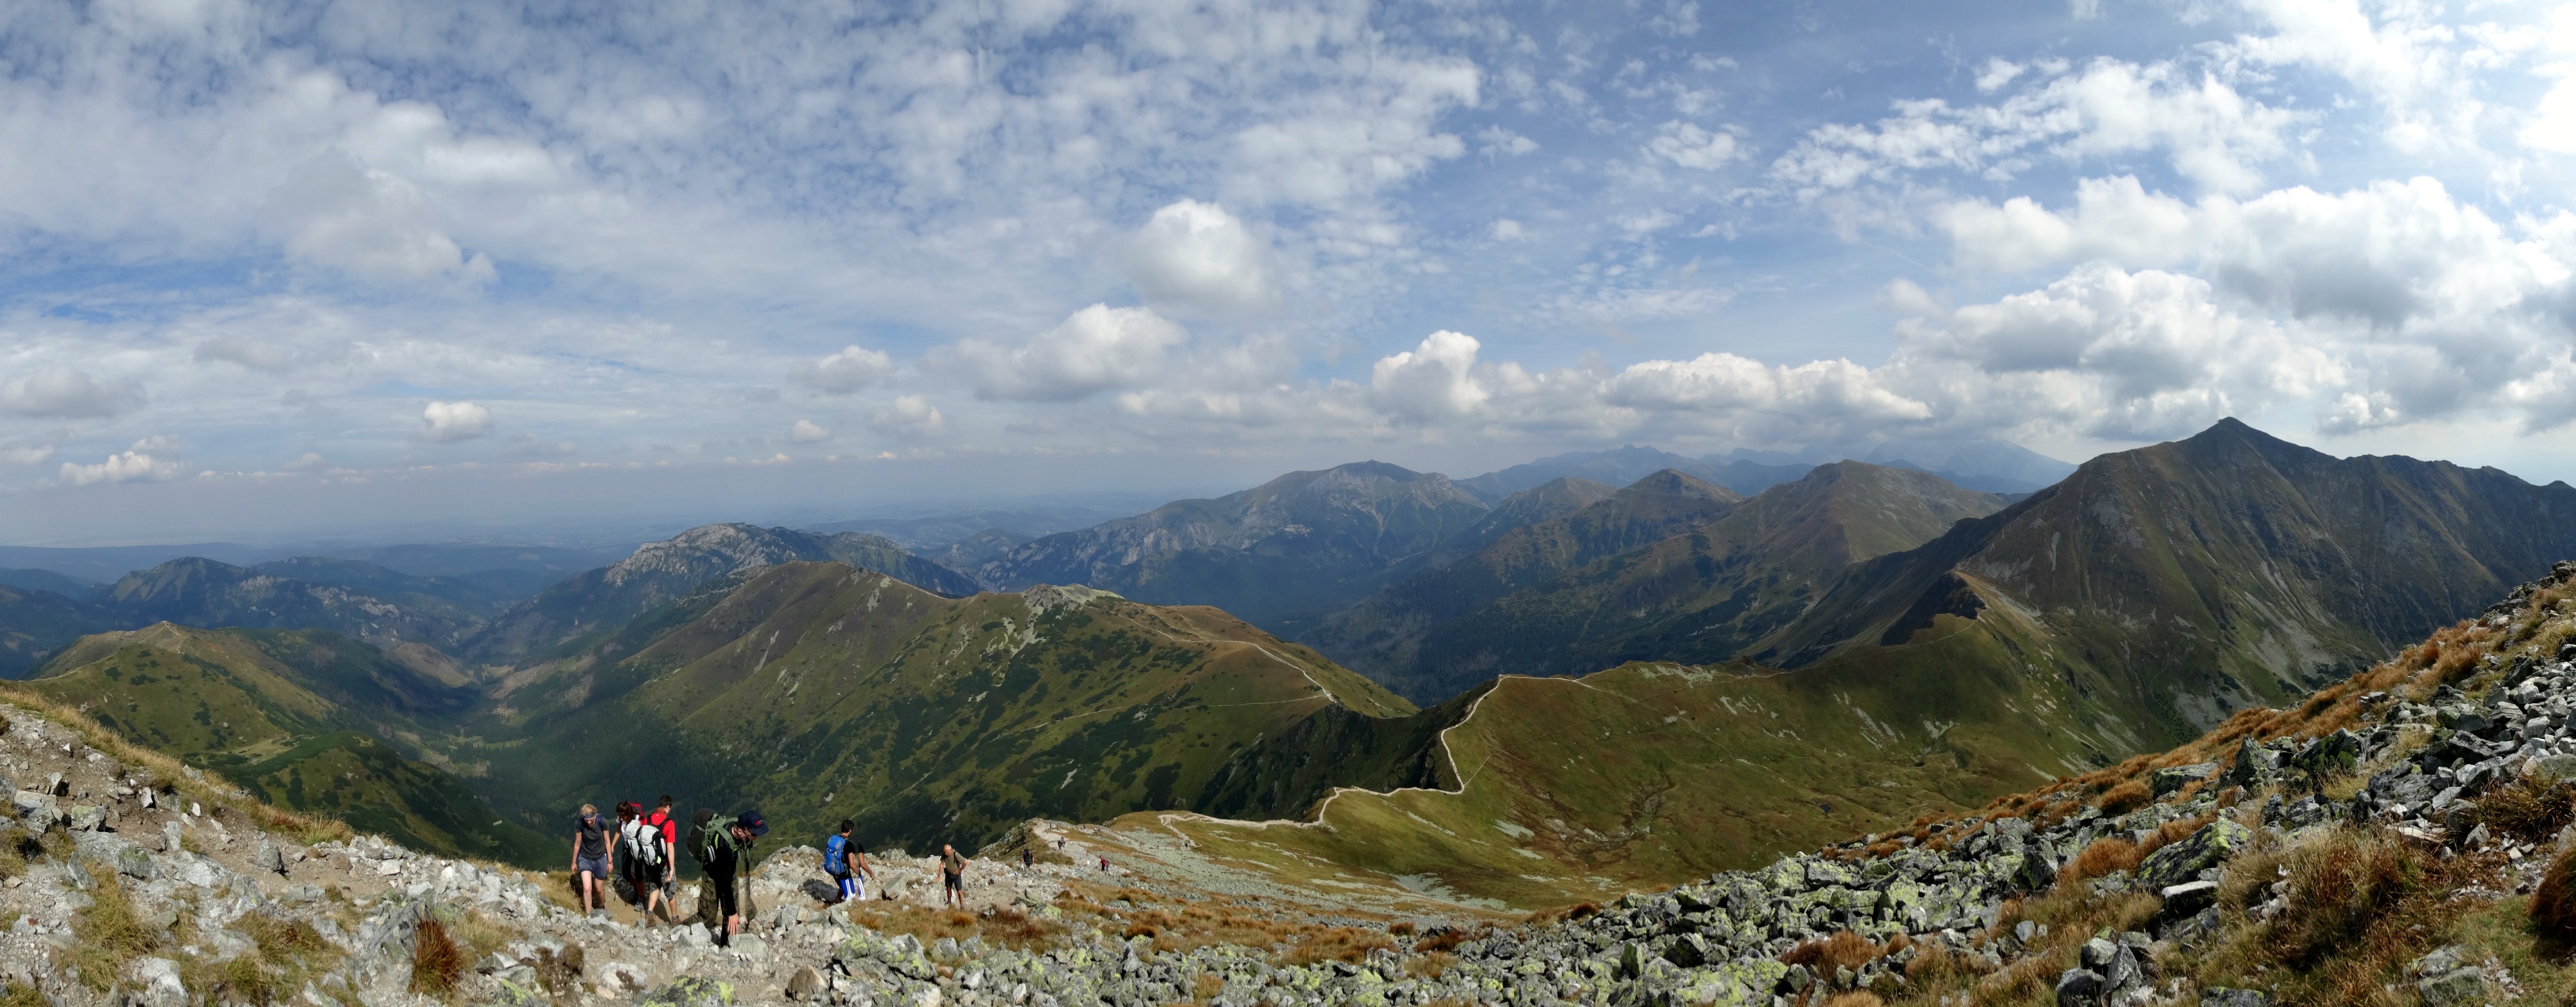
landscape, nature, wilderness, walking, mountain, hiking, adventure, valley, mountain range, tourism, ridge, sports, mountains, alps, backpacking, plateau, fell, the national park, landform, mountain pass, western tatras, geographical feature, mountainous landforms